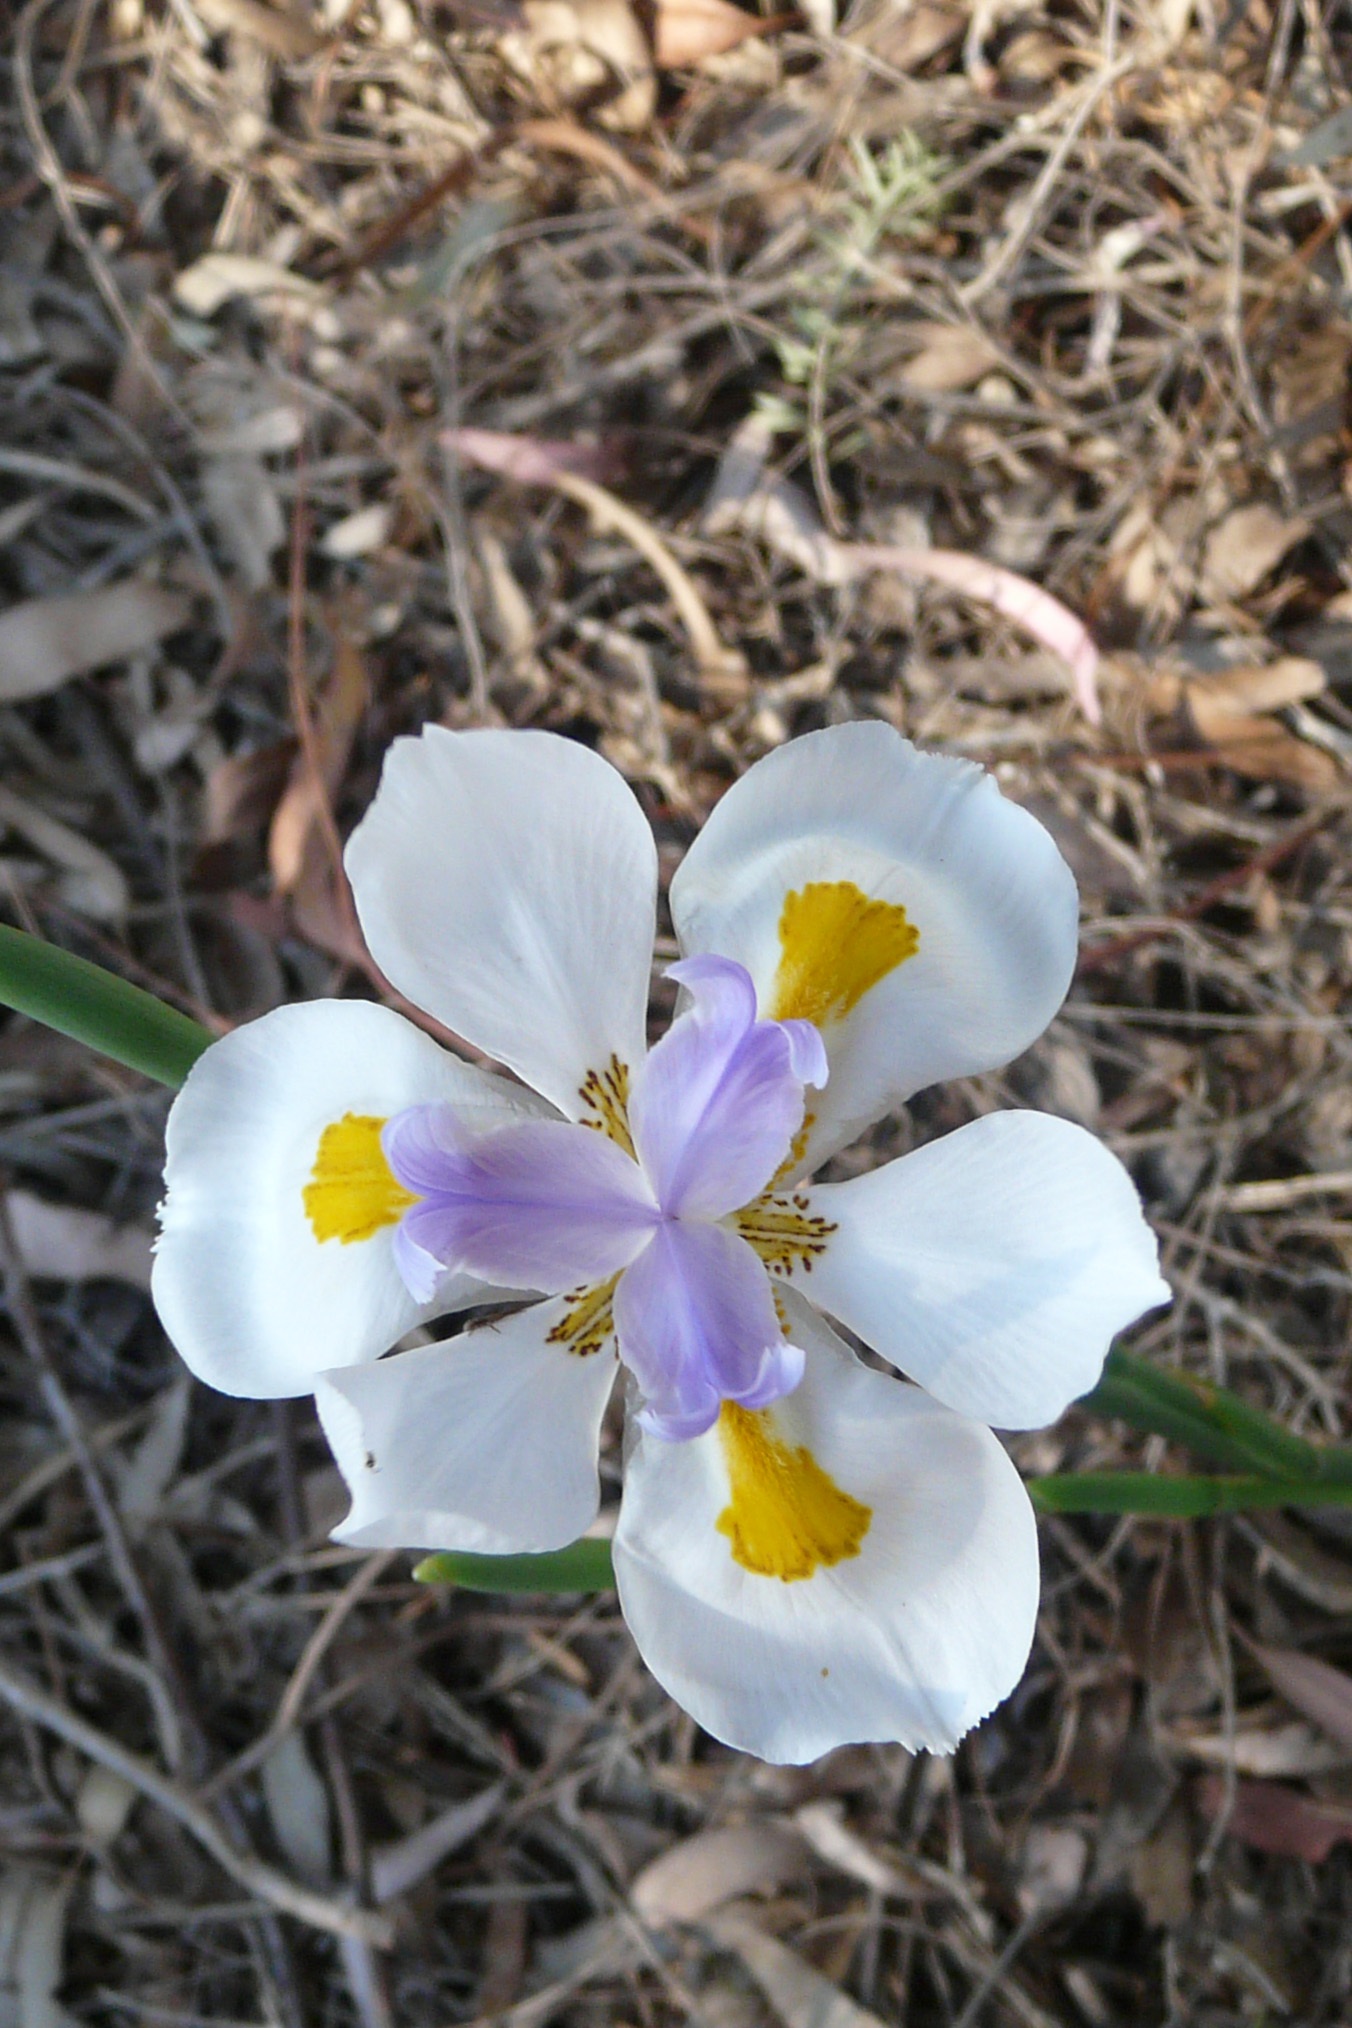
nature, blossom, plant, flower, petal, bloom, spring, botany, flora, wildflower, close up, iris, eye, crocus, macro photography, flowering plant, land plant, violet family, iris family